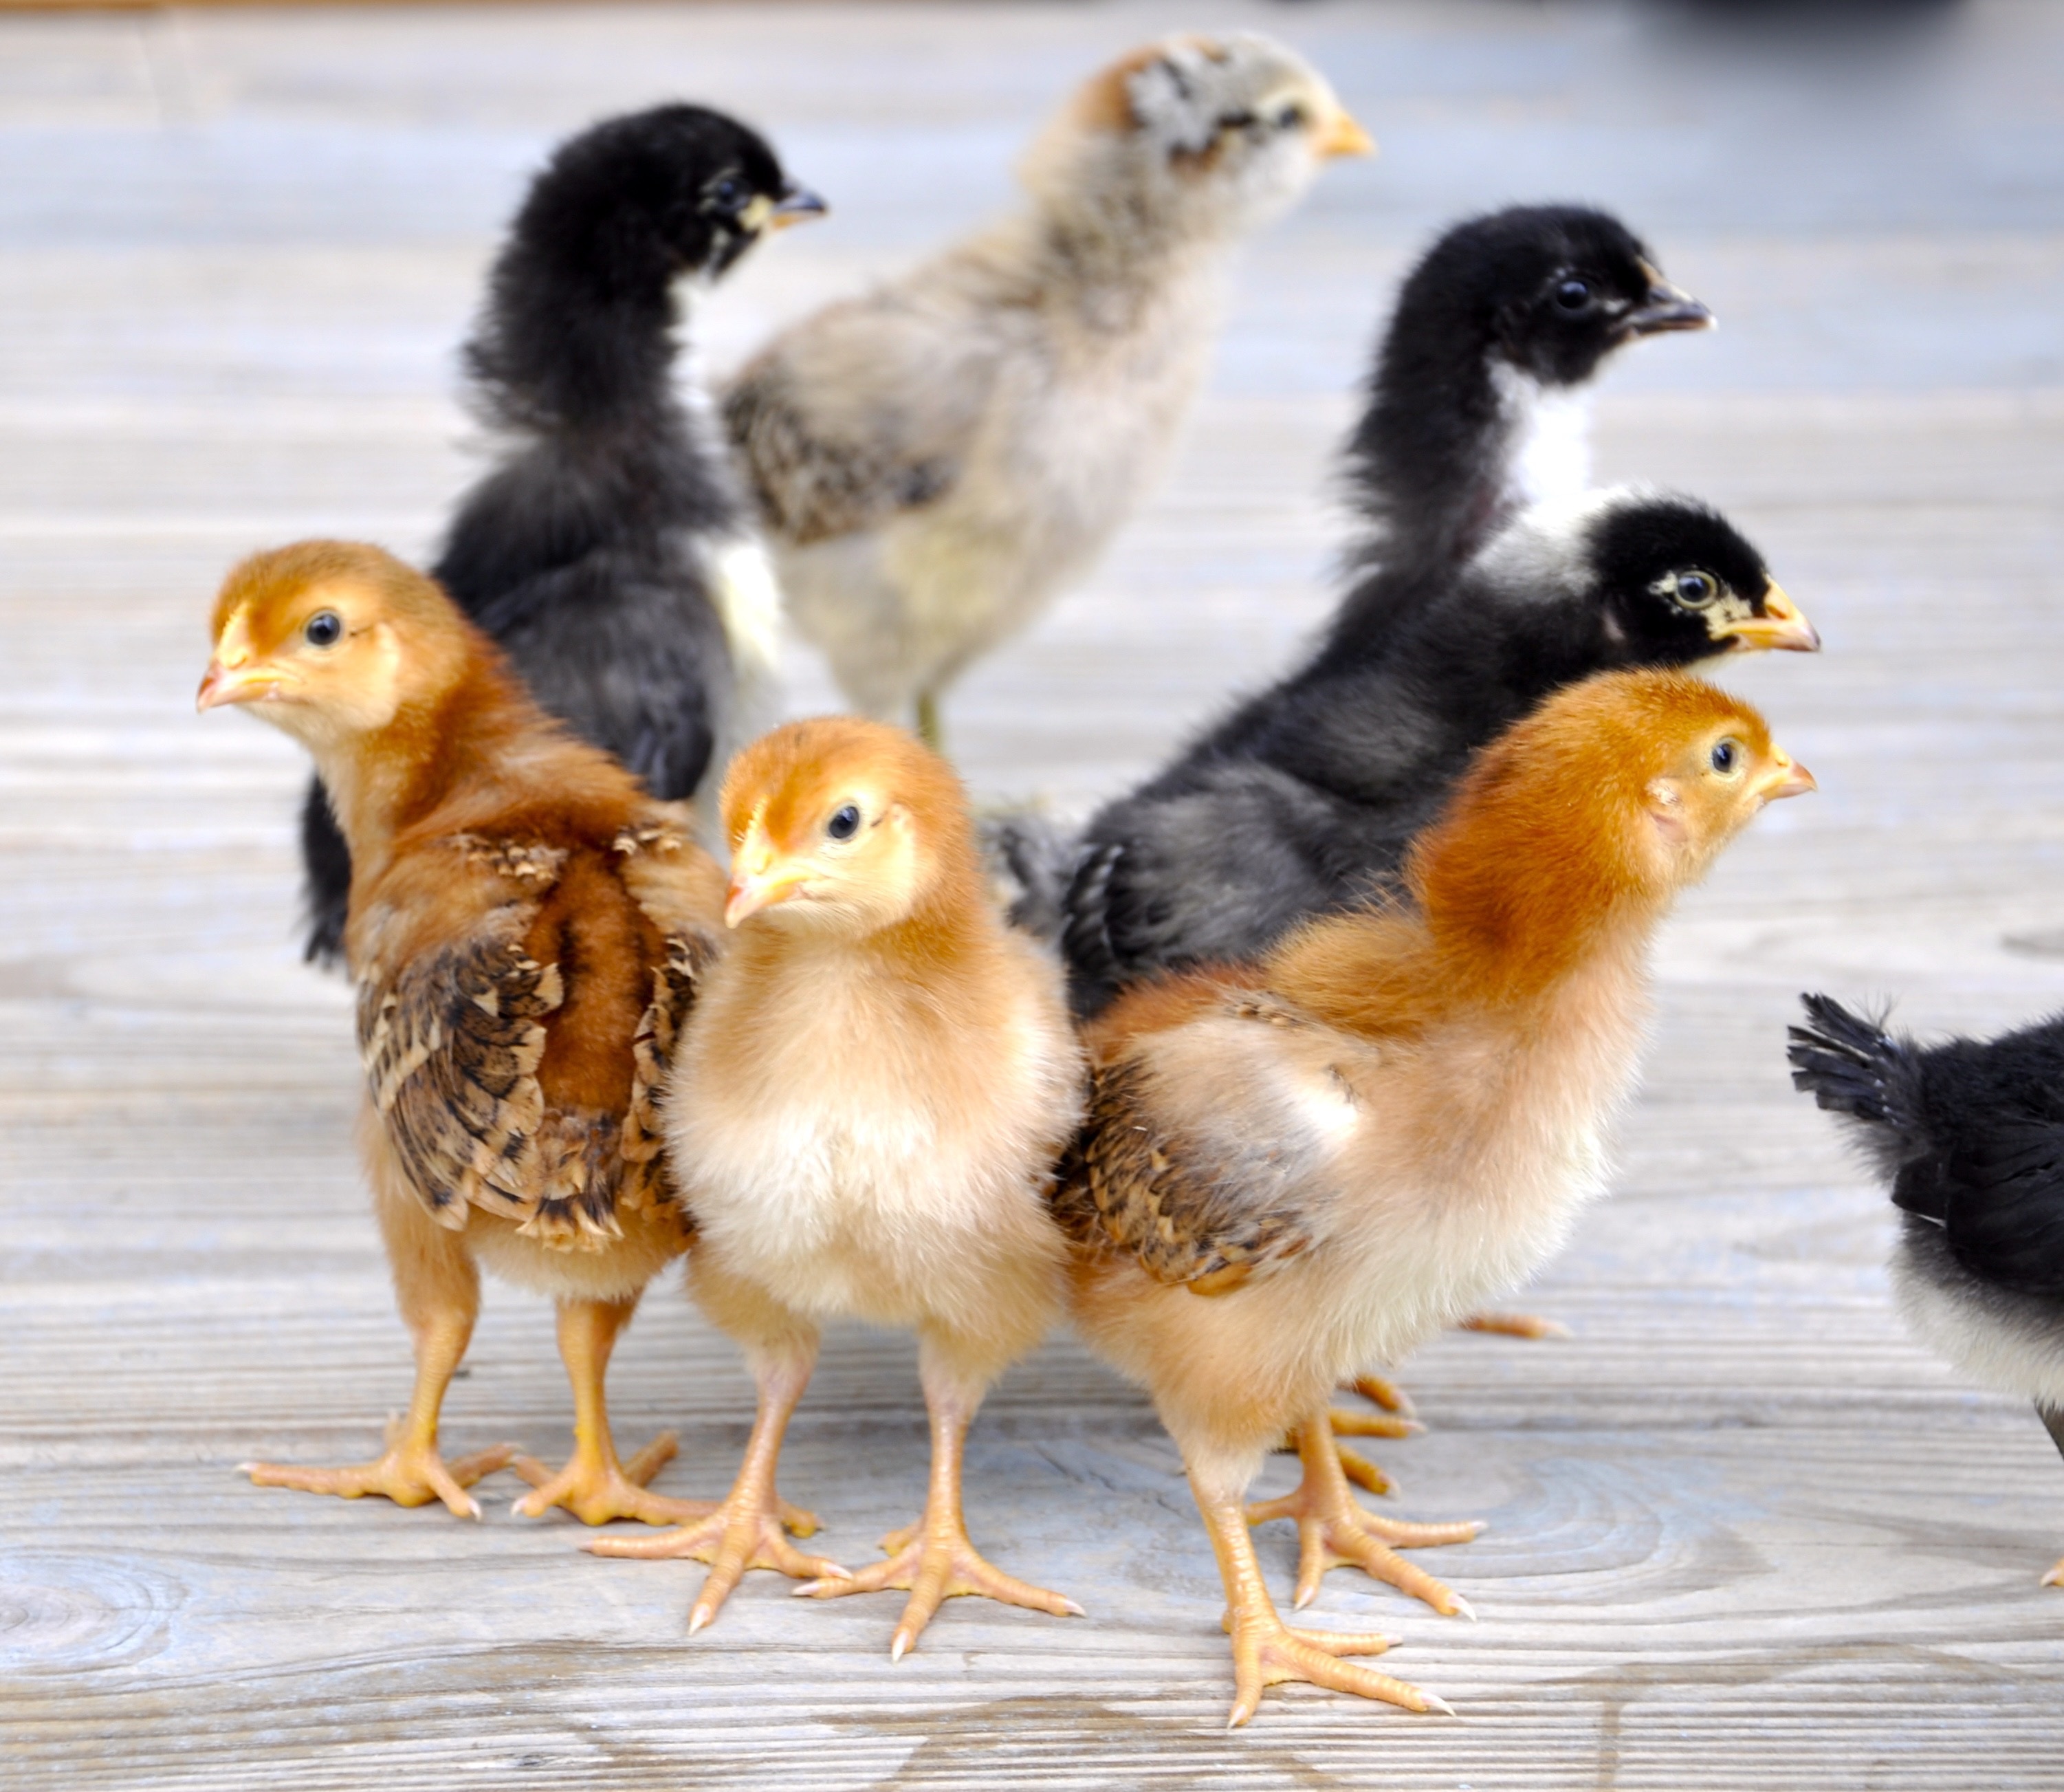
bird, farm, animal, cute, rural, farming, fluffy, beak, small, baby, chicken, fowl, fauna, poultry, hen, duck, newborn, galliformes, vertebrate, domestic, chicks